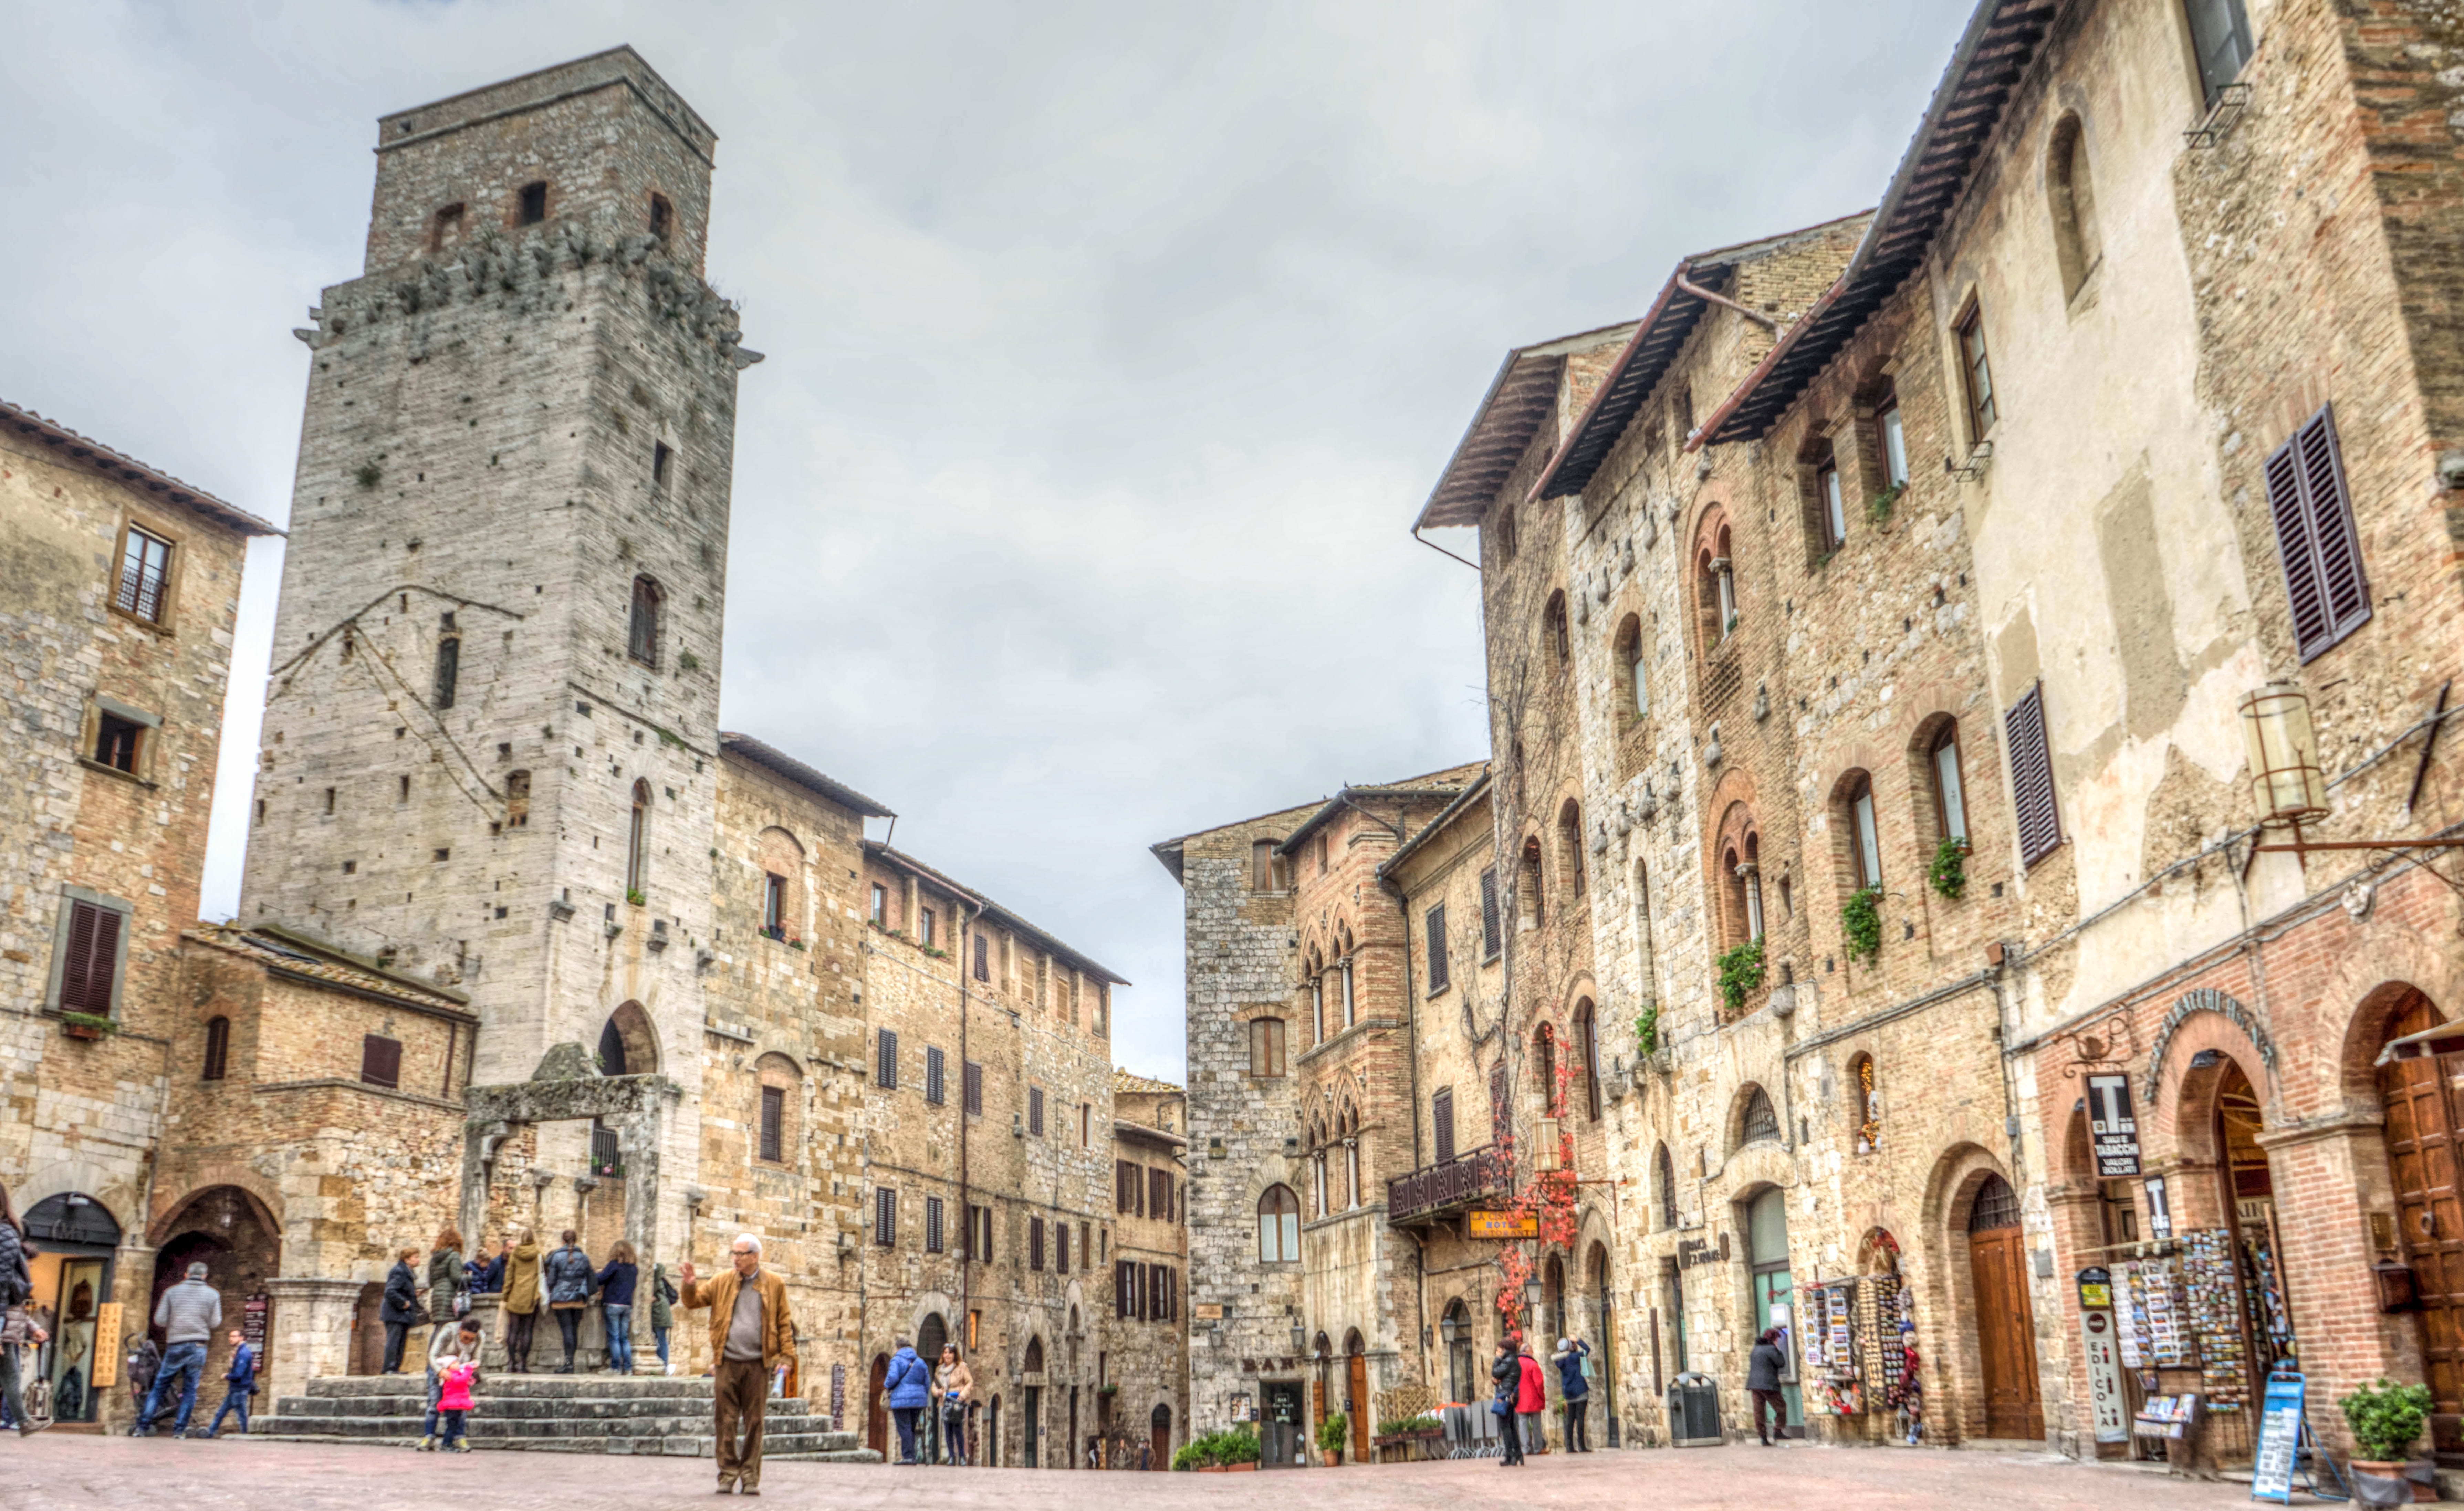
outdoor, architecture, street, town, city, cityscape, plaza, ancient, landmark, italy, tuscany, facade, cathedral, exterior, historic, tourism, waterway, medieval, town square, historical, middle ages, neighbourhood, tours, historic site, san gimignano, human settlement